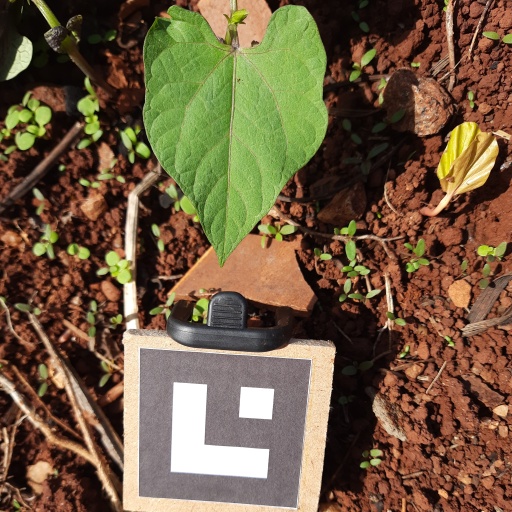
Observations: flat surface, eating holes in the edge, with soild dust, under sunlight